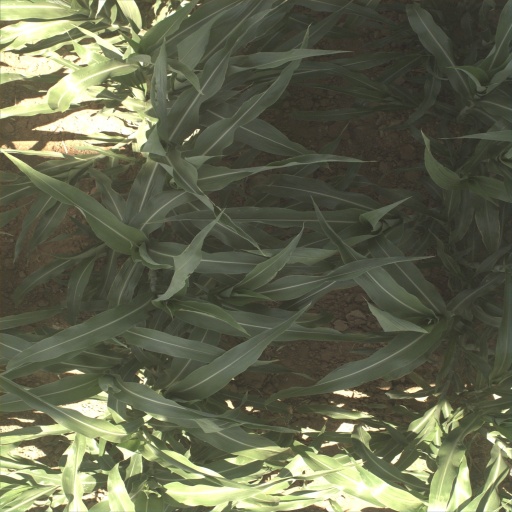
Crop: sorghum